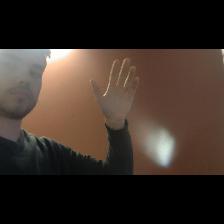
Label: Human